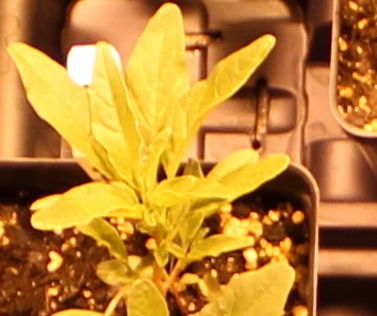
Label: Waterhemp